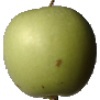
Label: Apple Granny Smith 1